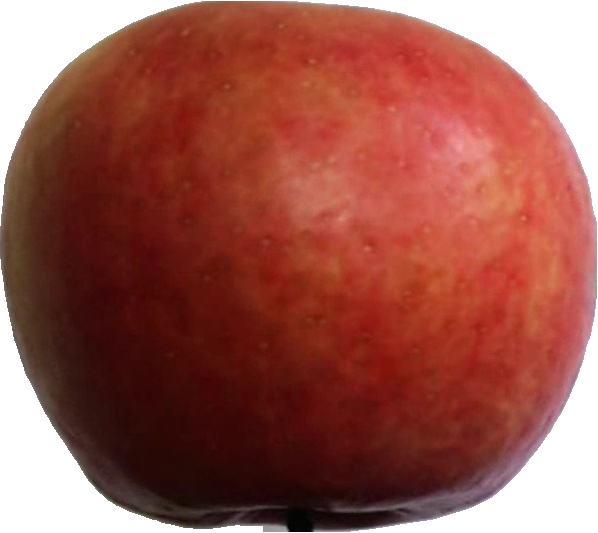
Label: apple_crimson_snow_1